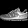
Label: Sneaker